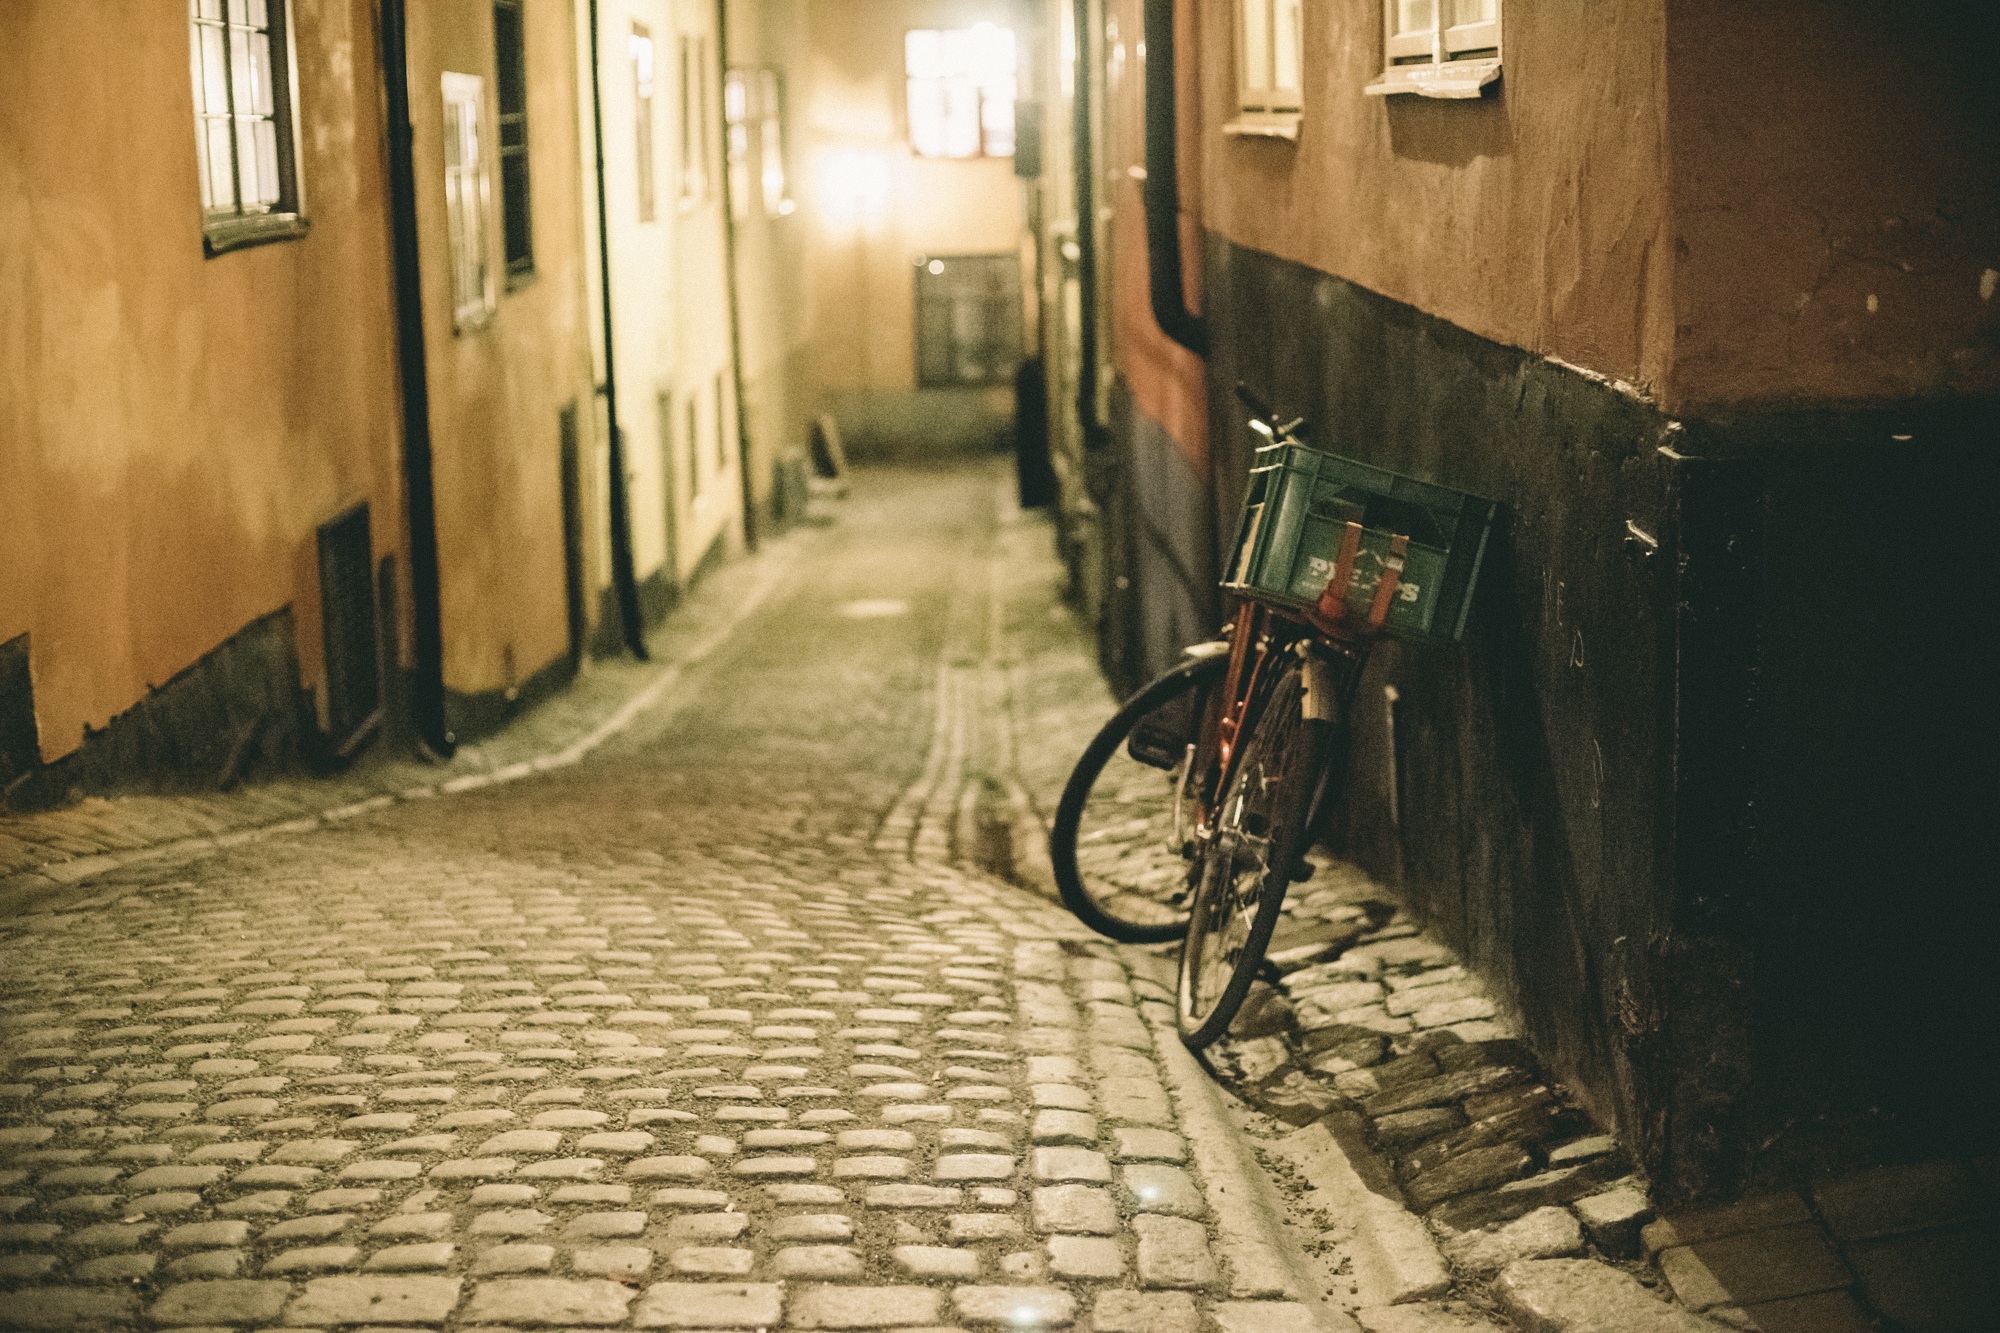
light, road, street, photography, alley, color, darkness, lane, infrastructure, photograph, snapshot, urban area